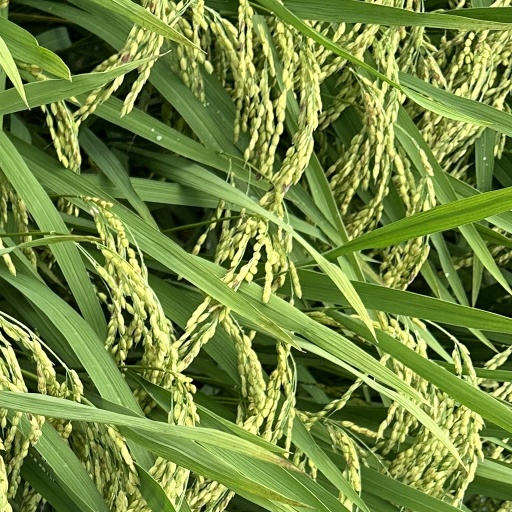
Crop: rice